Antoni Uniechowski

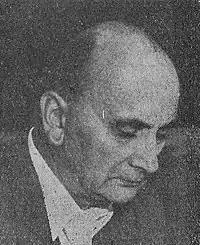
GAntoni Unichowski

Antoni Uniechowski, (23 February 1903 in Wilno - 28 May 1976 in Warsaw) was a Polish illustrator.